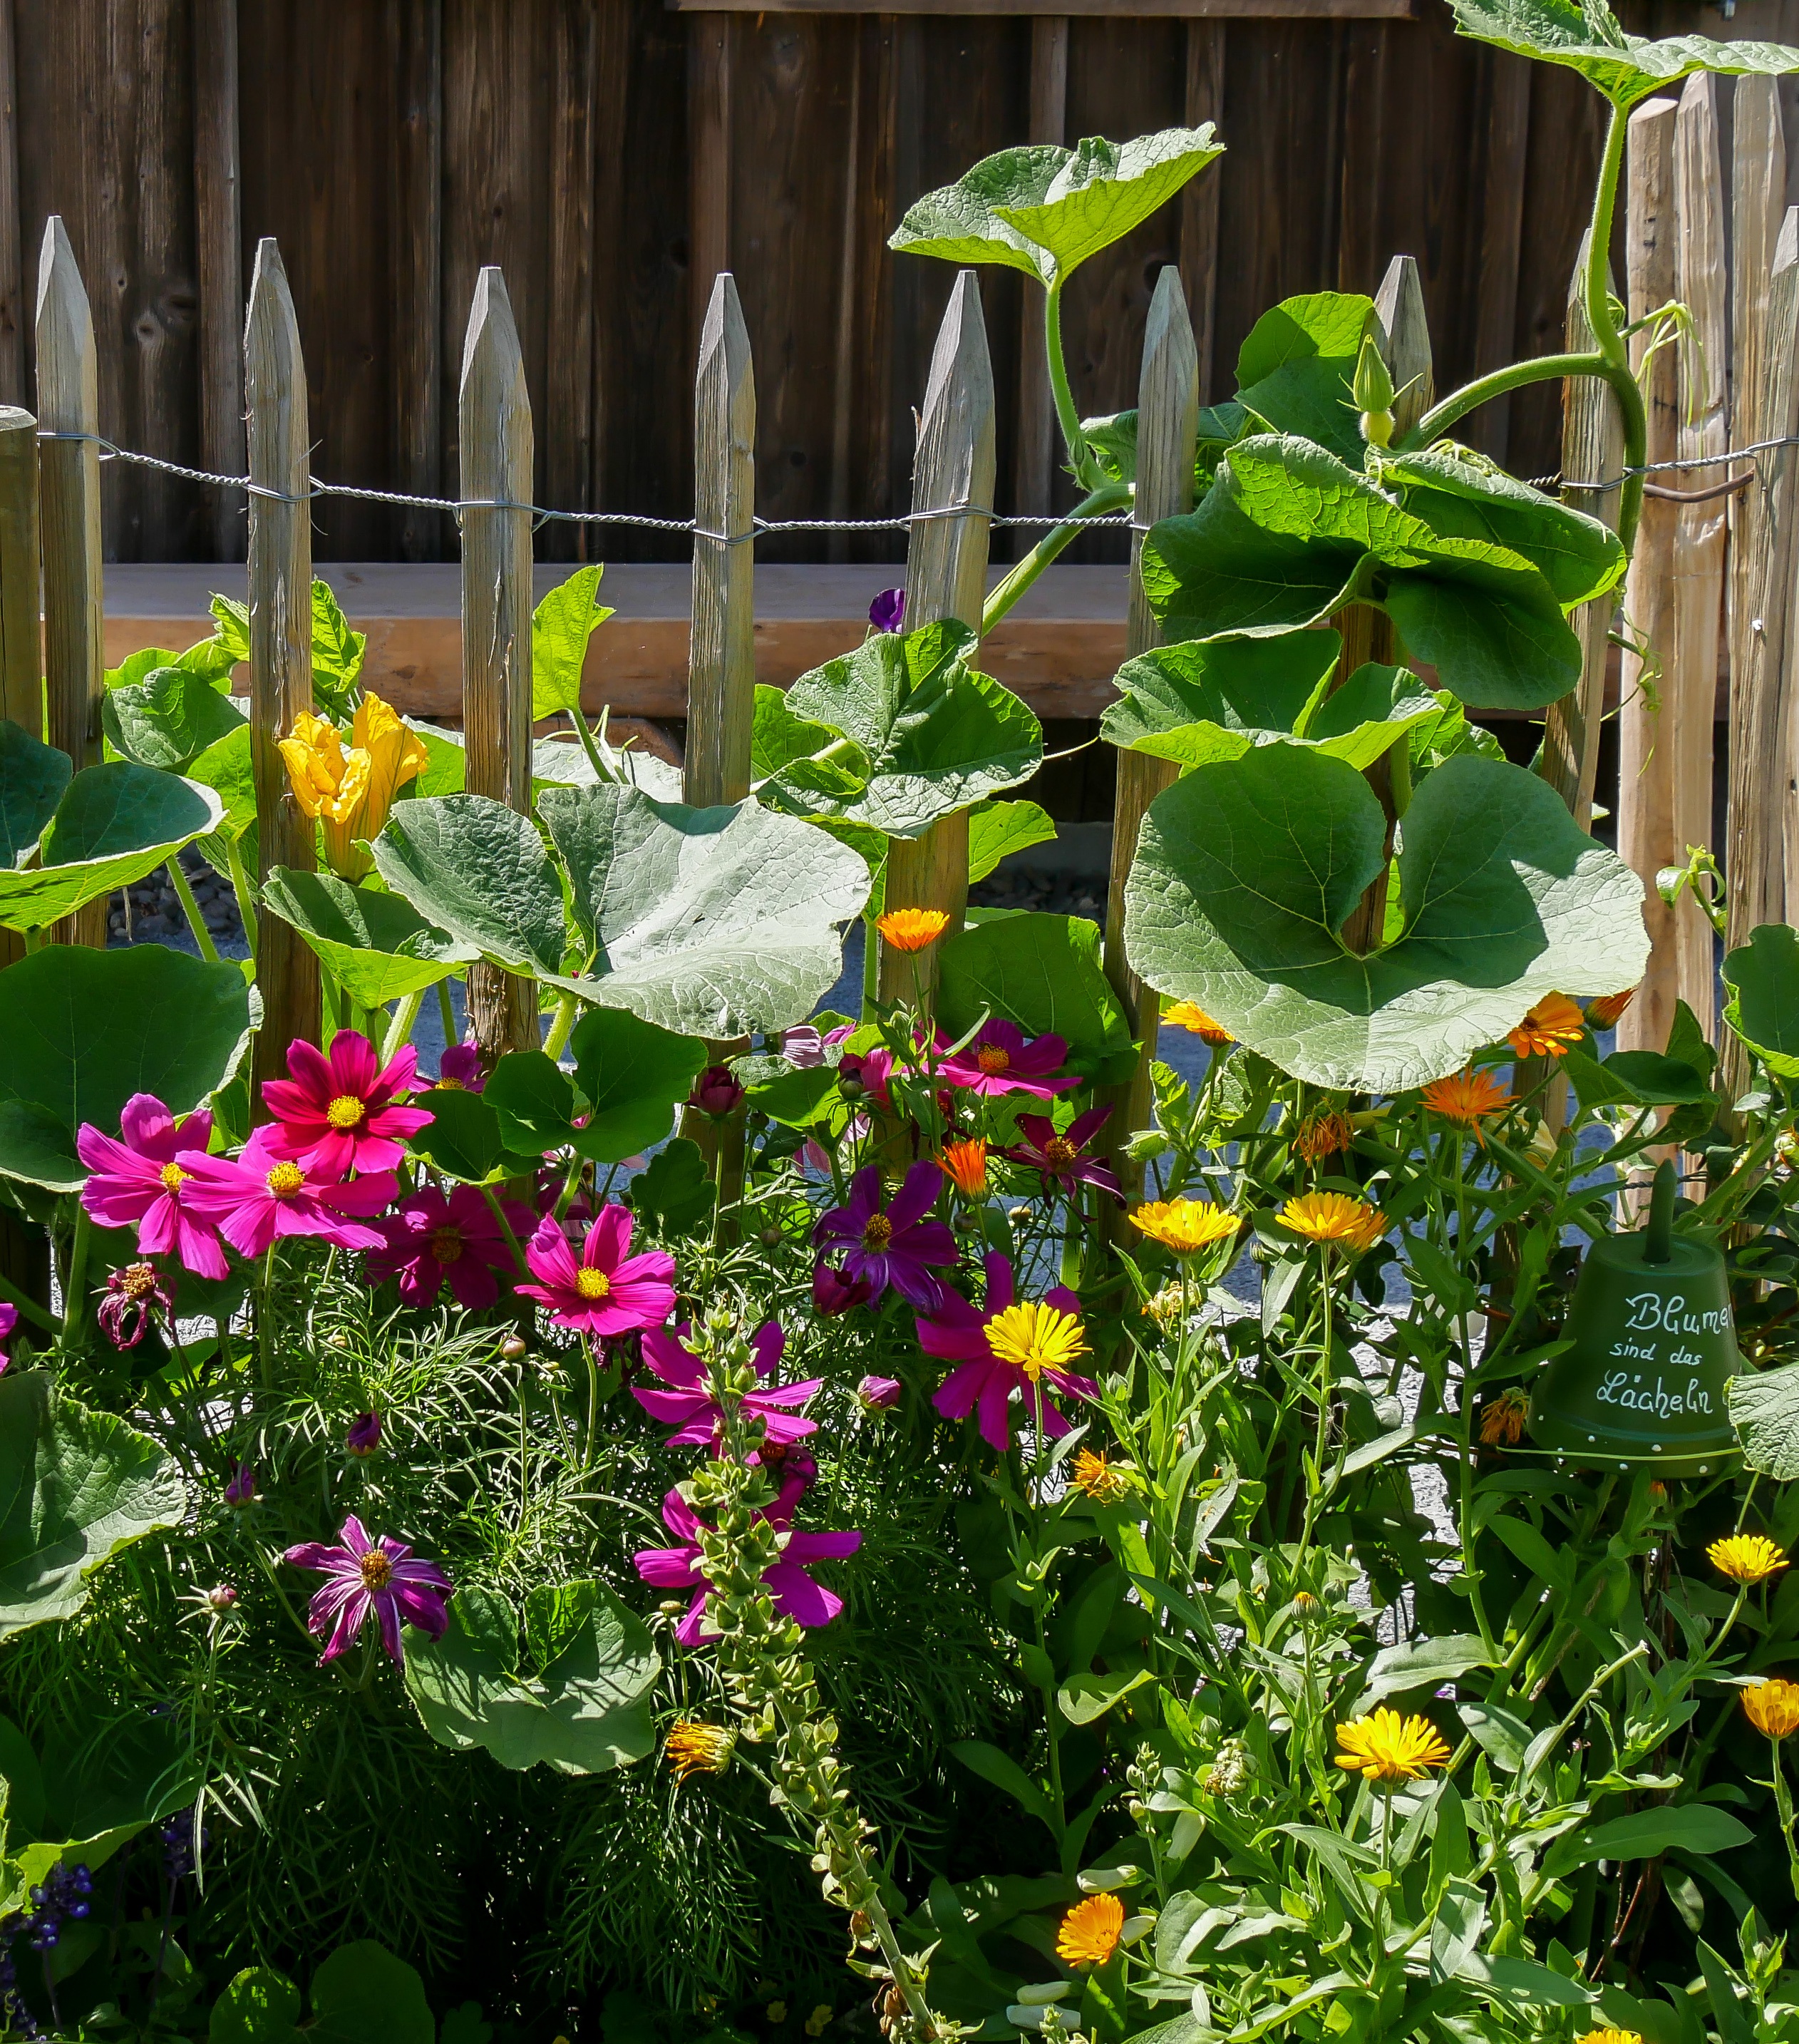
blossom, fence, plant, lawn, flower, bloom, backyard, botany, garden, flora, wildflower, flowers, yard, floristry, cottage garden, flowering plant, fence lath, annual plant, land plant